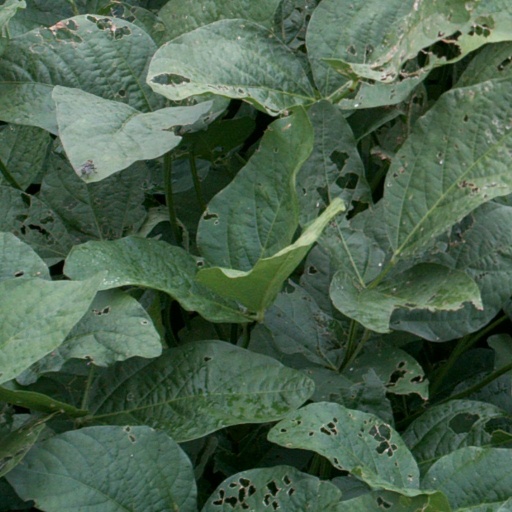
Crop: soybean